Climate of the Arctic

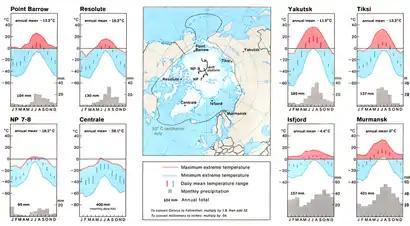
Monthly and annual climatologies of eight locations in the Arctic and sub-Arctic

As the Arctic continues receiving energy from the sun during this time, the land, which is mostly free of snow by now, can warm up on clear days when the wind is not coming from the cold ocean. Over the Arctic Ocean the snow cover on the sea ice disappears and ponds of melt water start to form on the sea ice, further reducing the amount of sunlight the ice reflects and helping more ice melt. Around the edges of the Arctic Ocean the ice will melt and break up, exposing the ocean water, which absorbs almost all of the solar radiation that reaches it, storing the energy in the water column. By July and August, most of the land is bare and absorbs more than 80% of the sun's energy that reaches the surface. Where sea ice remains, in the central Arctic Basin and the straits between the islands in the Canadian Arctic Archipelago, the many melt ponds and lack of snow cause about half of the sun's energy to be absorbed, but this mostly goes toward melting ice since the ice surface cannot warm above freezing.